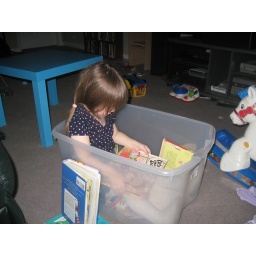
Lorelai reading in her box of books